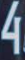
Number: 4